Oru Kal Oru Kannadi

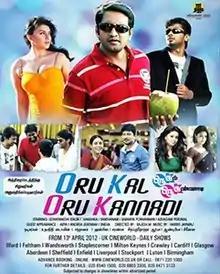
Theatrical release poster

Oru Kal Oru Kannadi (abbreviated as OKOK) is a 2012 Indian Tamil-language romantic comedy film written and directed by M. Rajesh and produced by Udhayanidhi Stalin of Red Giant Movies. The film stars Udhayanidhi, Hansika Motwani and Santhanam, with Saranya Ponvannan, Sayaji Shinde and Azhagam Perumal in supporting roles. The story revolves around Saravanan, who travels from Chennai to Puducherry with his friend Parthasarathy, to stop the wedding of his ex-girlfriend Meera. During the trip, he recollects his past with Meera and the events before their break-up.